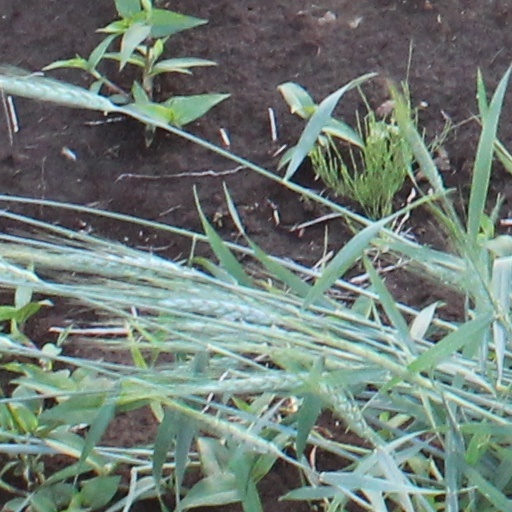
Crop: wheat